Santuário Nacional de São José de Anchieta

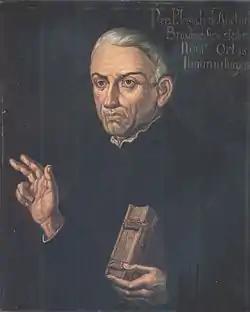
St. Joseph of Anchieta, co-patron saint of Brazil.

The original building was made in stone and lime in 1579 by Joseph of Anchieta, in the town of Reritiba, now the city of Anchieta. A heritage site of significant historical, cultural, and religious importance, it was fundamental in the process of catechizing the indigenous people of the Espírito Santo captaincy. In 1759, the village of Reritiba was elevated to the status of Vila de Benevente and during this period the complex underwent significant changes to adapt to the new reality. In 1797, the sacristy of the church was demolished after it was elevated to the category of parish church, and in 1804, the residence was adapted to serve as the town hall, public jail, courthouse, judge's quarters, and parish house. In the 19th century, the inner courtyard and part of the south and west wings were used as the town cemetery. In 1928, the residence was bought by Bishop Helvécio and returned to the Jesuits so that they could continue their evangelizing mission. On September 21, 1943, the complex was listed by the National Institute of Historic and Artistic Heritage (IPHAN) due to its importance in Brazil's history and of the Baroque imagery. In 1965, the São José de Anchieta National Museum was founded on the site.